Austro-Daimler

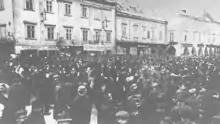
Striking workers from Austro-Daimler assembling outside the Town Hall, Wiener Neustadt, 18 January 1918

During the First World War, the 4,500 workers of Austro-Daimler contributed in large quantities to wartime production. They played a key role in the 1918 Austro-Hungarian January Strike in which workers inspired by the Bolshevik seizure of power took strike action to oppose the war. A key factor in the strike was the halving of the flour ration. Porsche met the workers and agreed to drive to Vienna to speak to the Minister of Food. However, his plea to the workers to return to work was ignored and they marched on the Town Hall. Here they were joined by other workers from the locomotive factory, the radiator works, the aircraft factory and local ammunition plants of G. Rath and the Lichtenwörther. The assembly soon numbered over 10,000 and the Stadtholder phoned the Volksernährungsamt - the state organisation managing food supply. However, the minister, General Anton Höfer only promised to meet a delegation of the workers. The strike spread across the empire and involved over 700,000 workers.